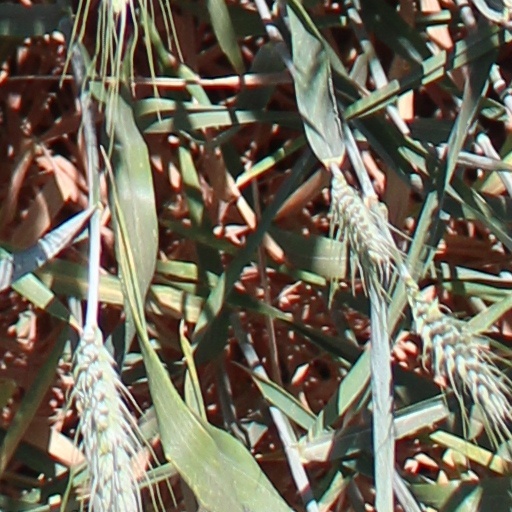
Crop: wheat